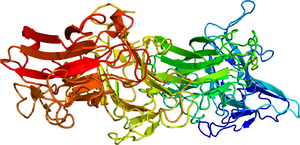
La reeline est une protéine qui se trouve principalement dans le cerveau, mais aussi dans la moelle épinière, dans le sang et dans d'autres organes et tissus. Son gène est RELN, situé sur le chromosome 7 humain.